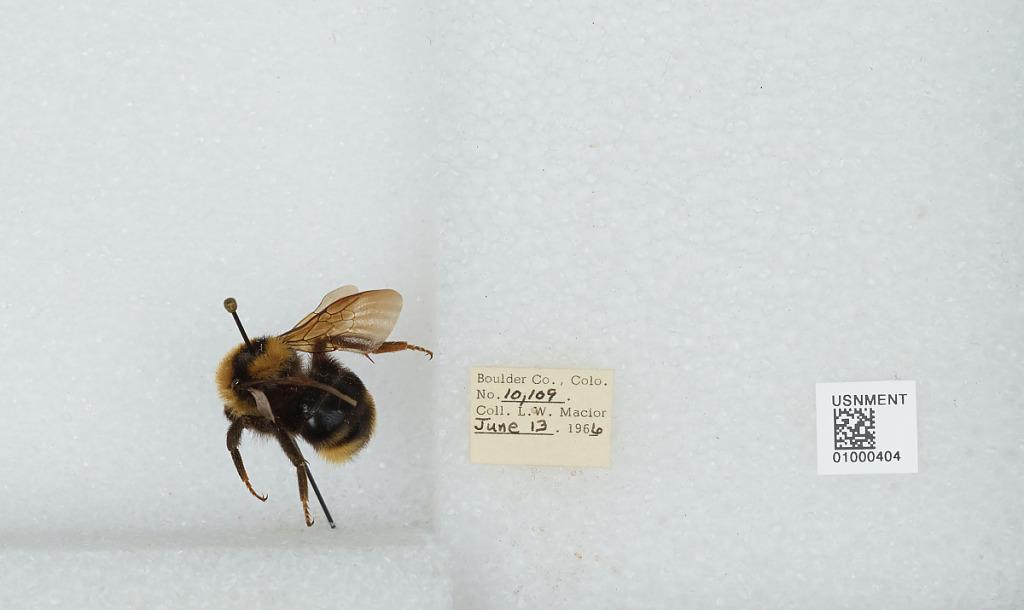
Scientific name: Bombus (Psithyrus) insularis (Smith)
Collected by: L. Macior
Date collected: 1966-6-13
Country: United States
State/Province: Colorado
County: Boulder
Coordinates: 40.015, -105.27